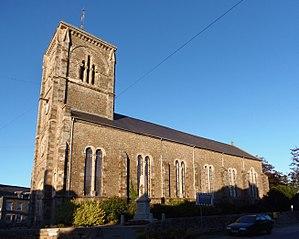
Saint-Cornier-des-Landes (Normandie, France). L'église Saint-Corneille.
Saint-Cornier-des-Landes est une ancienne commune française, située dans le département de l'Orne en région Normandie, devenue le 1ᵉʳ janvier 2015 une commune déléguée au sein de la commune nouvelle de Tinchebray-Bocage.